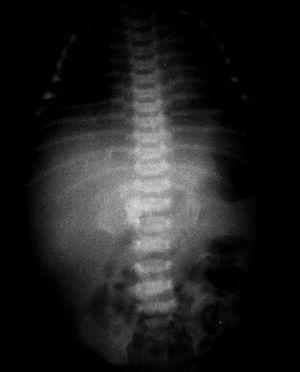
ASP d'un foetus in foetu reconnaissable transversalement aux vertèbres L1-L2. Pôle céphalique à droite du rachis et les deux fémurs à gauche.
Un fœtus in fœtu ou fetus in fetu, est une anomalie du développement de l'embryon au cours de laquelle un fœtus se trouve inclus à l'intérieur du corps de son jumeau, pouvant donner lieu au développement d'un tronc, d'organes, de membres à l'intérieur du fœtus-hôte. Cette anomalie concernerait 1 sur 500 000 bébés nés vivants.